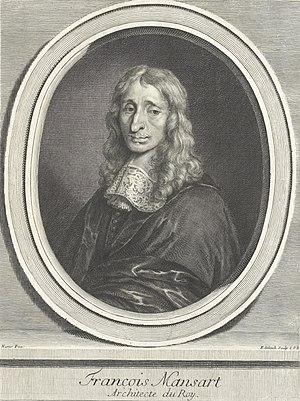
Richelieu – Bibliothèques, musée, galeries désigne un complexe architectural situé dans le deuxième arrondissement de Paris, délimité par les rues de Richelieu, Vivienne, Colbert et des Petits-Champs. Ce découpage géométrique donne au site sa dénomination de « Quadrilatère Richelieu ».
La rue Mansart est une voie publique du 9ᵉ arrondissement de Paris, en France. Elle débute au 25, rue de Douai et se termine au 80, rue Blanche.
François Mansart, né le 23 janvier 1598 à Paris et mort le 23 septembre 1666 à Paris, paroisse Saint-Paul, est un architecte français.